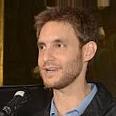
Age: 38